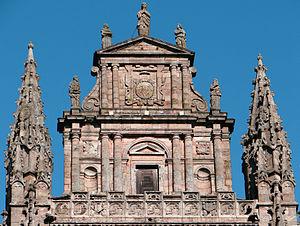
Rodez - Cathédrale Notre-Dame - Façade
La cathédrale Notre-Dame de Rodez, construite entre le XIIIᵉ et XVIᵉ siècles, est une cathédrale catholique située à Rodez dans le département de l'Aveyron. C'est la cathédrale du diocèse de Rodez et Vabres.